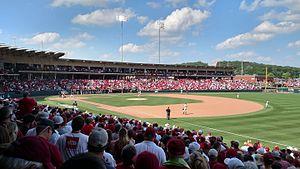
Le Baum Stadium at George Cole Field, dit Baum Stadium, est un stade de baseball de 11 129 places situé à Fayetteville dans l'État de l’Arkansas. Il est officiellement inauguré le 13 avril 1996. C'est le domicile des Razorbacks de l'Arkansas, club de baseball de l'université de l'Arkansas.